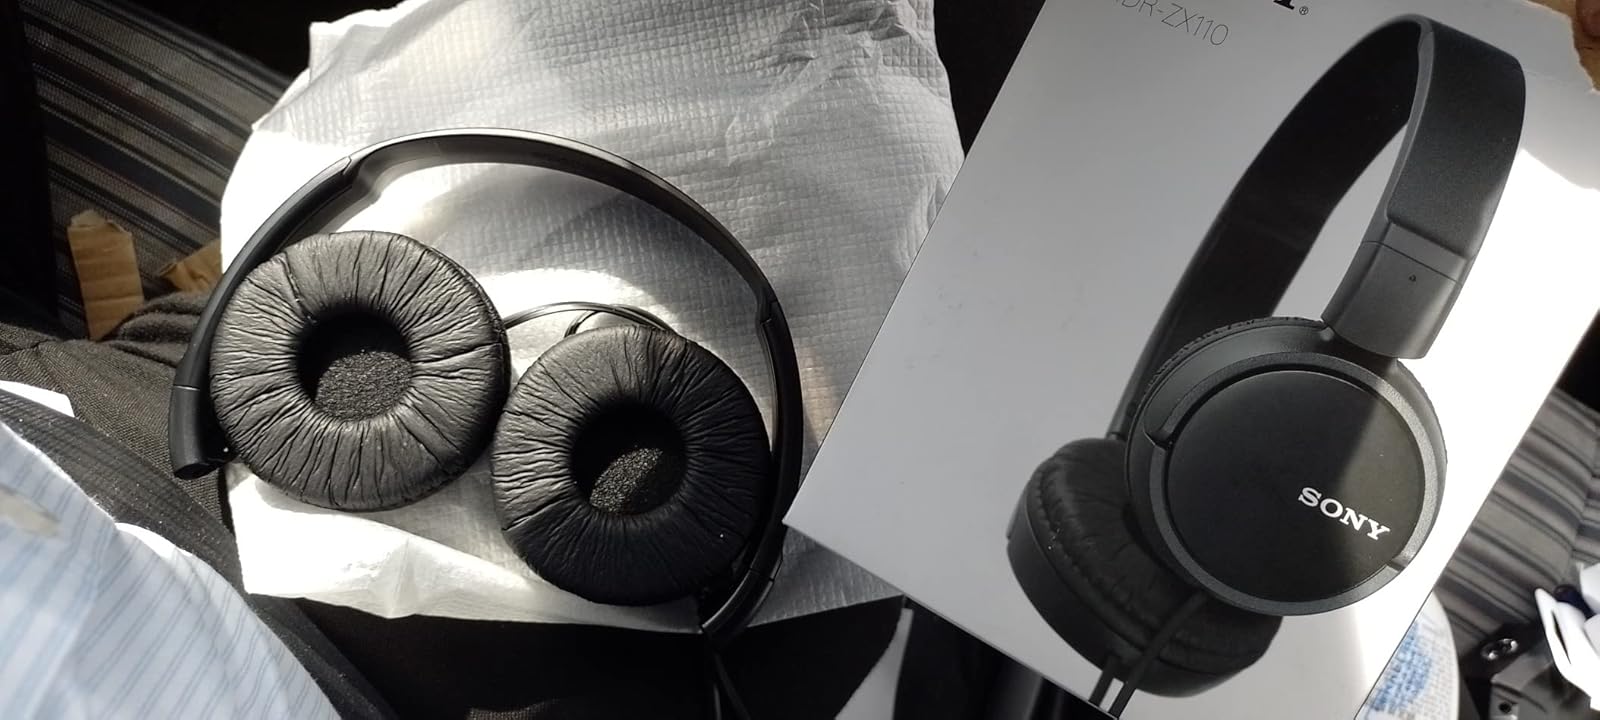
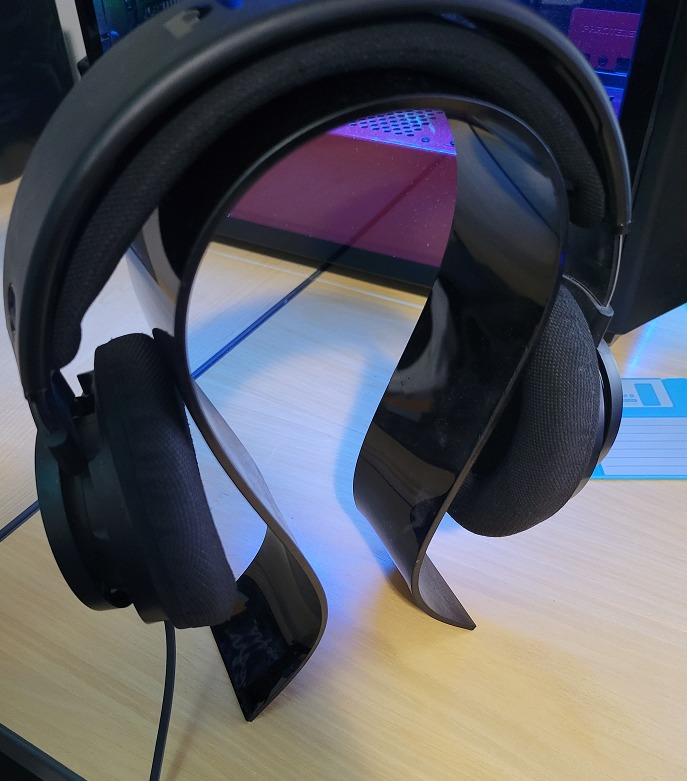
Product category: headphones
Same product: no